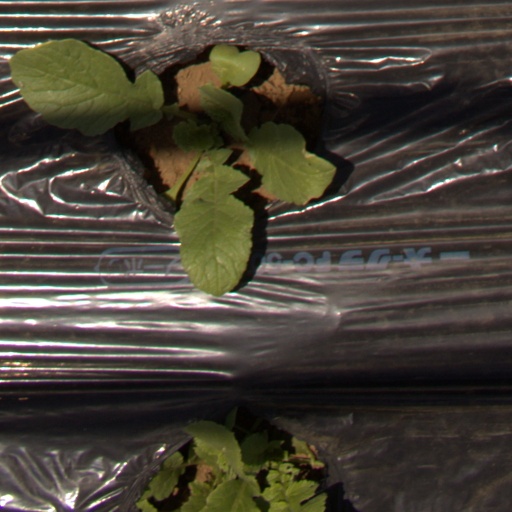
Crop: Jerusalem artichoke